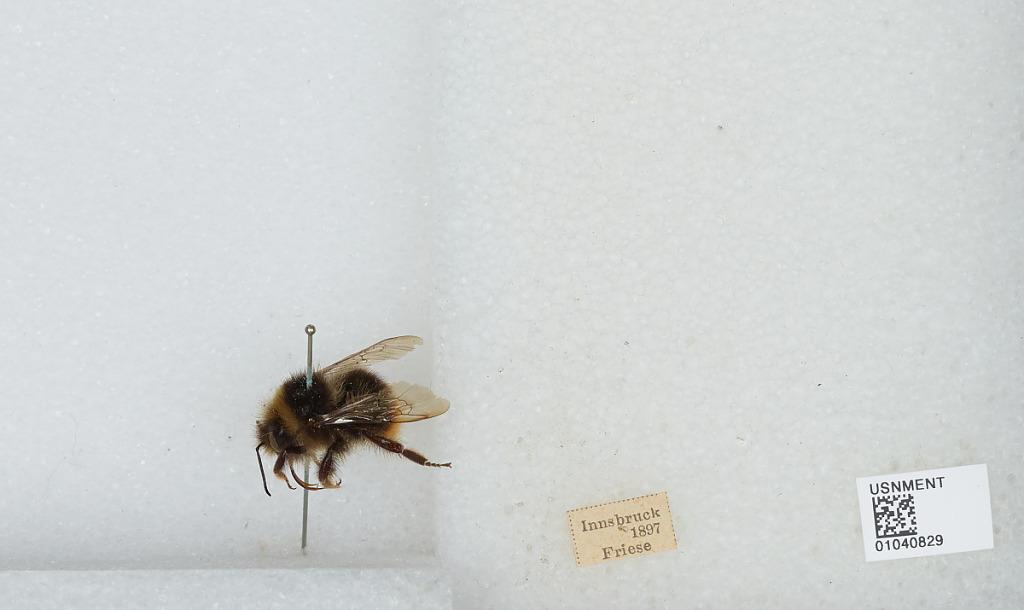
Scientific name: Bombus (Alpigenobombus) wurflenii Radoszkowski
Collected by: Friese
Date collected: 1897--
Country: Austria
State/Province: Tyrol
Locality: Innsbruck
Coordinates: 47.27, 11.38